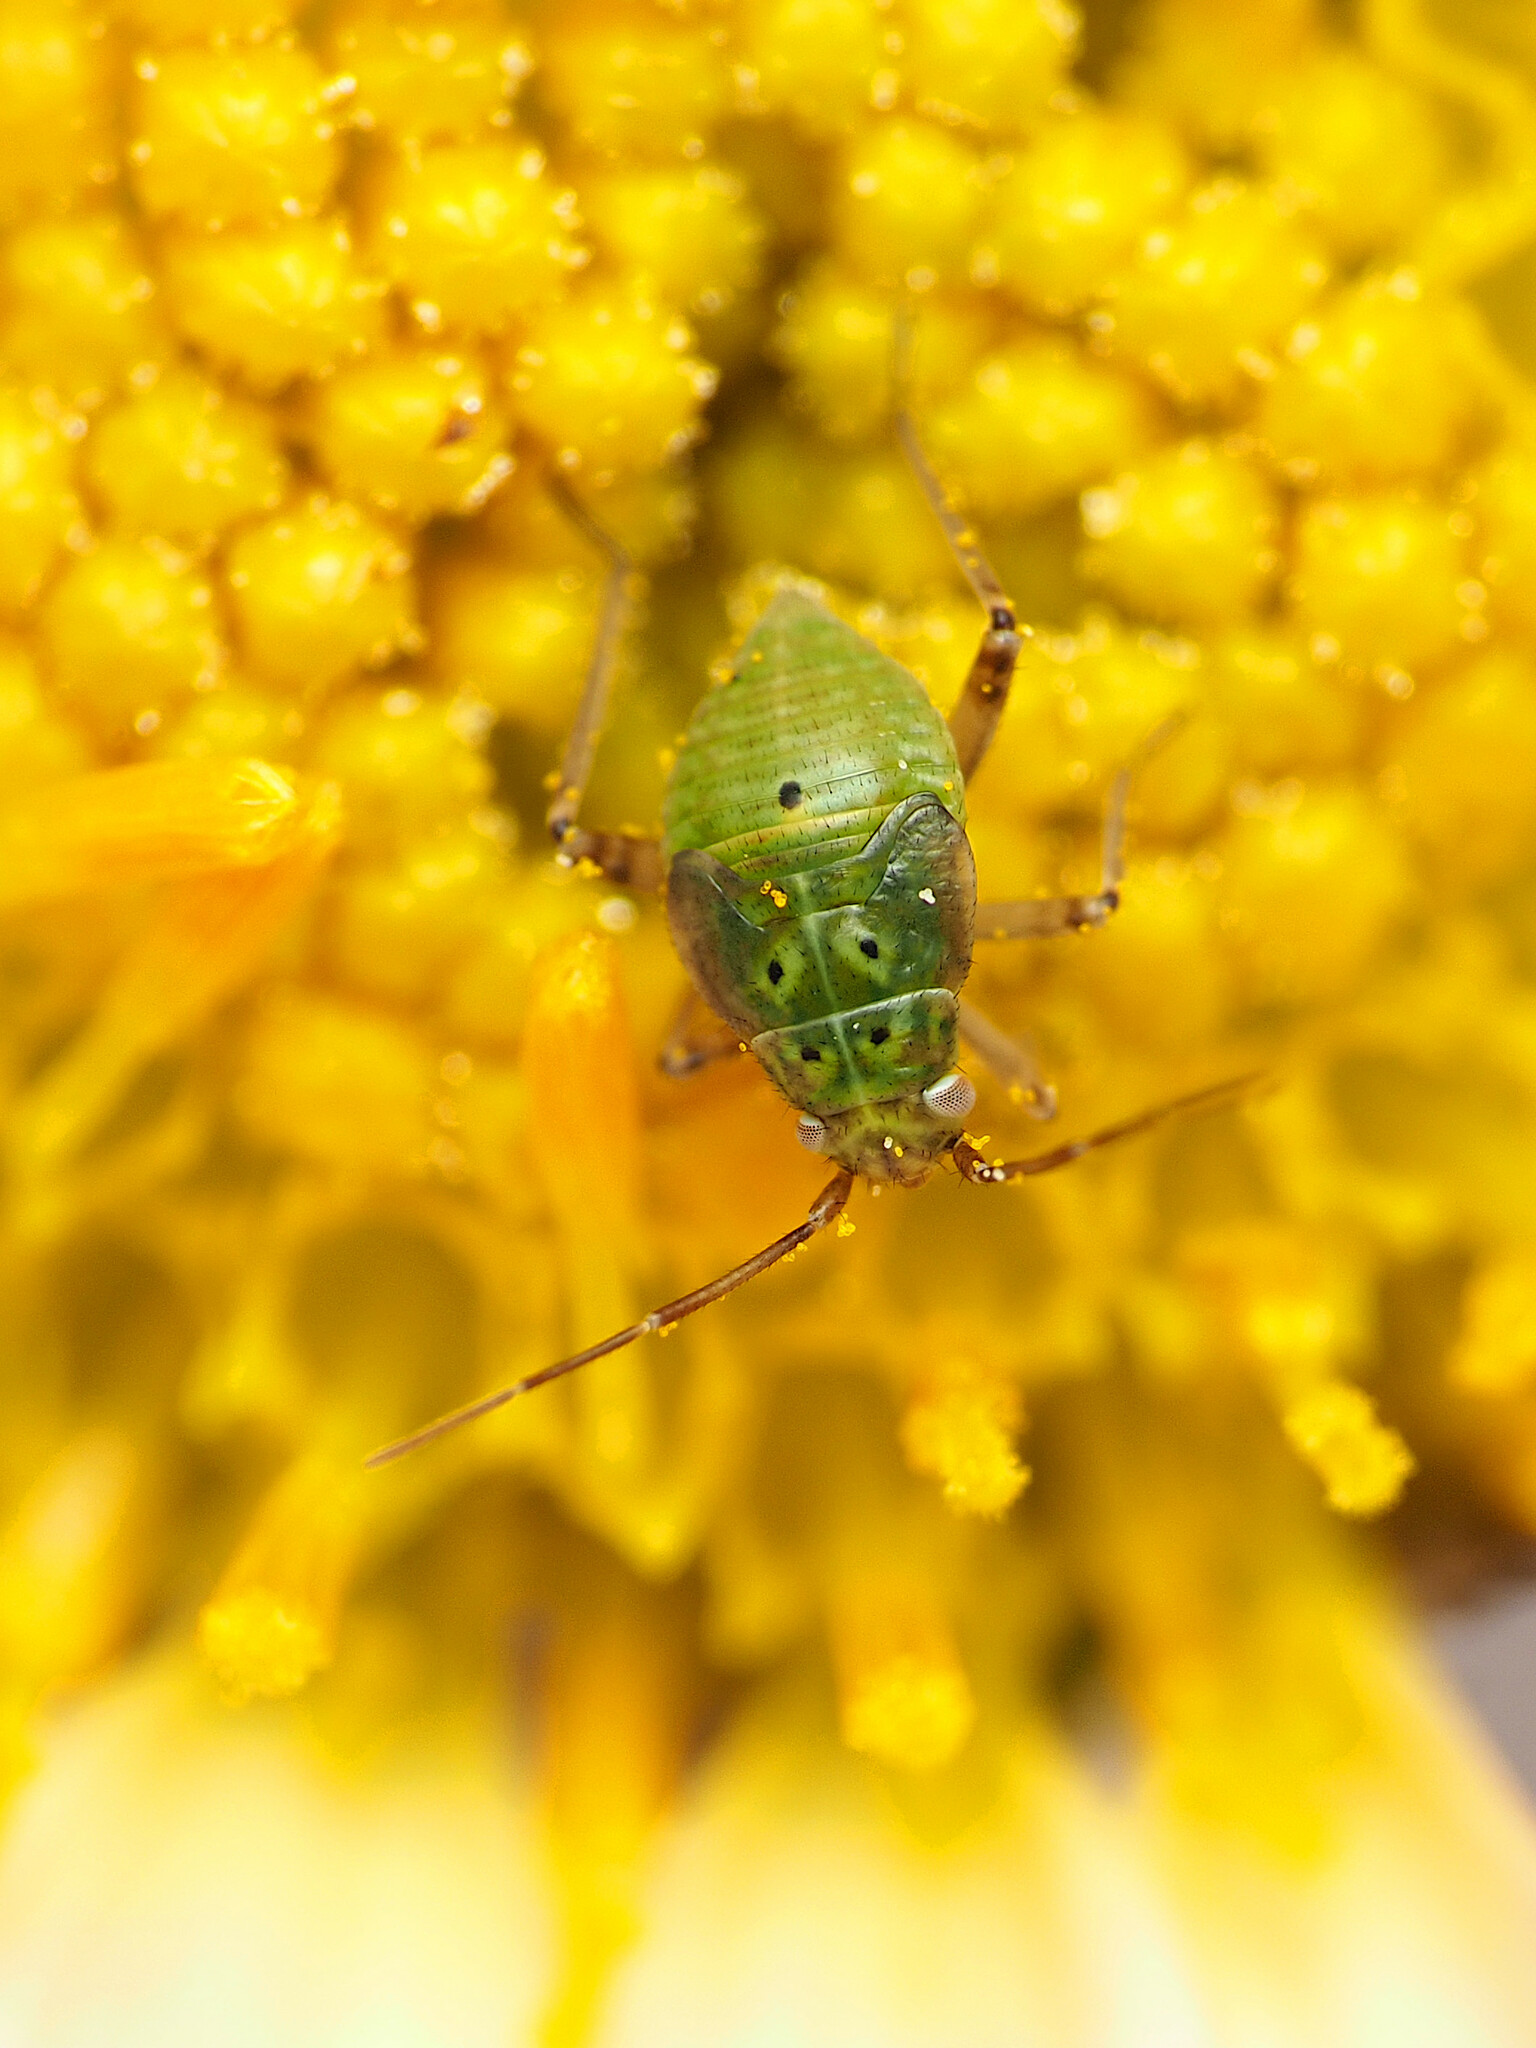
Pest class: lygus_bug